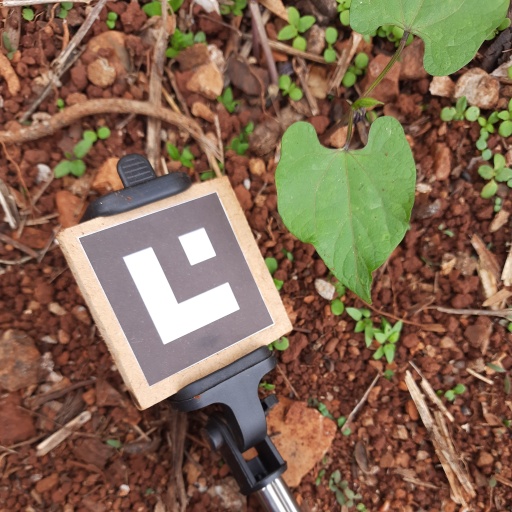
Observations: wavy surface, no eating holes, with soild dust, under shade